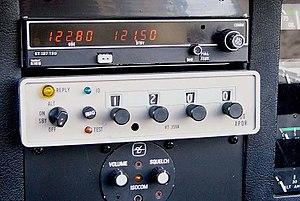
Transpondeur Cessna ARC RT-359A et émetteur-récepteur VHF de radiocommunication d'une station aéronautique Bendix/King KY197 montés sur le tableau de bord d'un modèle: Aviation AA-1 Yankee de 1970. En Amérique.
Les radiocommunications aéronautiques sont dans des bandes de fréquences du spectre radioélectrique, réservée à l'aéronautique par des traités internationaux. Elles sont utilisées pour les communications entre les pilotes et le personnel des stations au sol. Elle permet de transmettre des clairances et des informations importantes pour la sécurité de la circulation aérienne et l'efficacité de la gestion du trafic aérien.
La fréquence UNICOM est une fréquence utilisée lors du survol de zone non contrôlée.
La fréquence GUARD est la fréquence VHF aéronautique d'urgence dans le monde entier.
Un transpondeur est un dispositif électronique qui émet une réponse quand il reçoit une interrogation par radio. En aéronautique, les avions possèdent des transpondeurs pour aider à leur identification par les radars et aussi comme système anti-collision. Certaines balises de détresse installées sur aéronefs se déclenchent en cas de crash et fonctionnent également selon ce principe, telles la balise Adelt équipant les hélicoptères de la Marine nationale française.